Easter Road

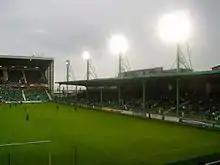
The East Stand, which was built in this form in 1985 and demolished in March 2010.

The height of the East Terrace was greatly reduced and a roof was erected in the mid-1980s. This work reduced the capacity to 27,000. Hibs was taken over by a consortium led by David Duff in 1987. The new regime spent approximately £1 million on executive boxes and refurbishments, but their policy of diversifying the business into property and public houses crippled the club financially when there was an economic downturn in the late 1980s. Hearts chairman Wallace Mercer attempted a takeover of Hibs in June 1990, with the intention of merging the two major Edinburgh football clubs. The Hibs fans protested against this and Mercer was prevented from gaining the 75% shareholding that was needed to close Hibs.